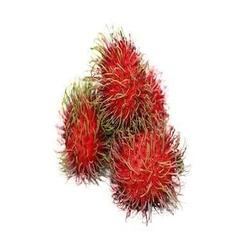
Label: Rambutan